USS Iwo Jima (LPH-2)

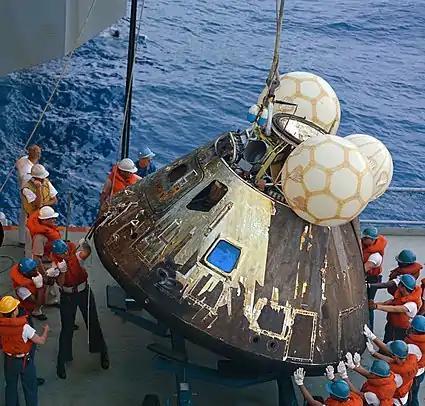
Crews on the "Iwo Jima" hoisting the Apollo 13 command module "Odyssey" on board.

On 17 April 1970, "Iwo Jima" was the flagship of Task Force 130 that waited for the Apollo 13 spaceship's astronauts after their memorable "successful failure" mission and splashdown near American Samoa.